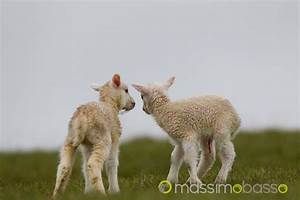
Label: pecora